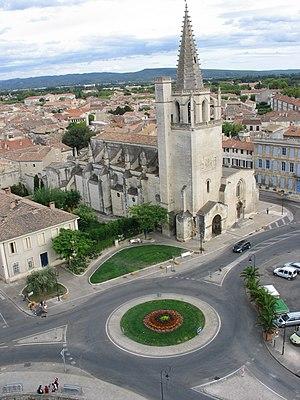
Ce tableau présente la liste de tous les monuments historiques classés ou inscrits dans la ville de Tarascon, Bouches-du-Rhône, en France.
Cet article recense les monuments historiques des Alpilles, dans les Bouches-du-Rhône, en France.